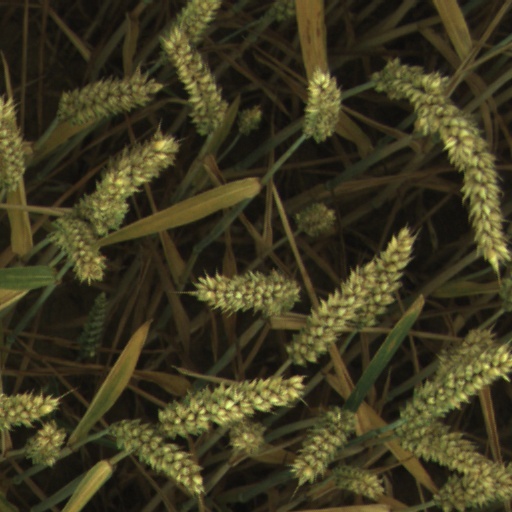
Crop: wheat